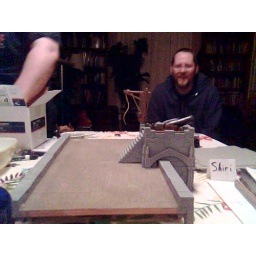
black river bridge, rendered in concrete